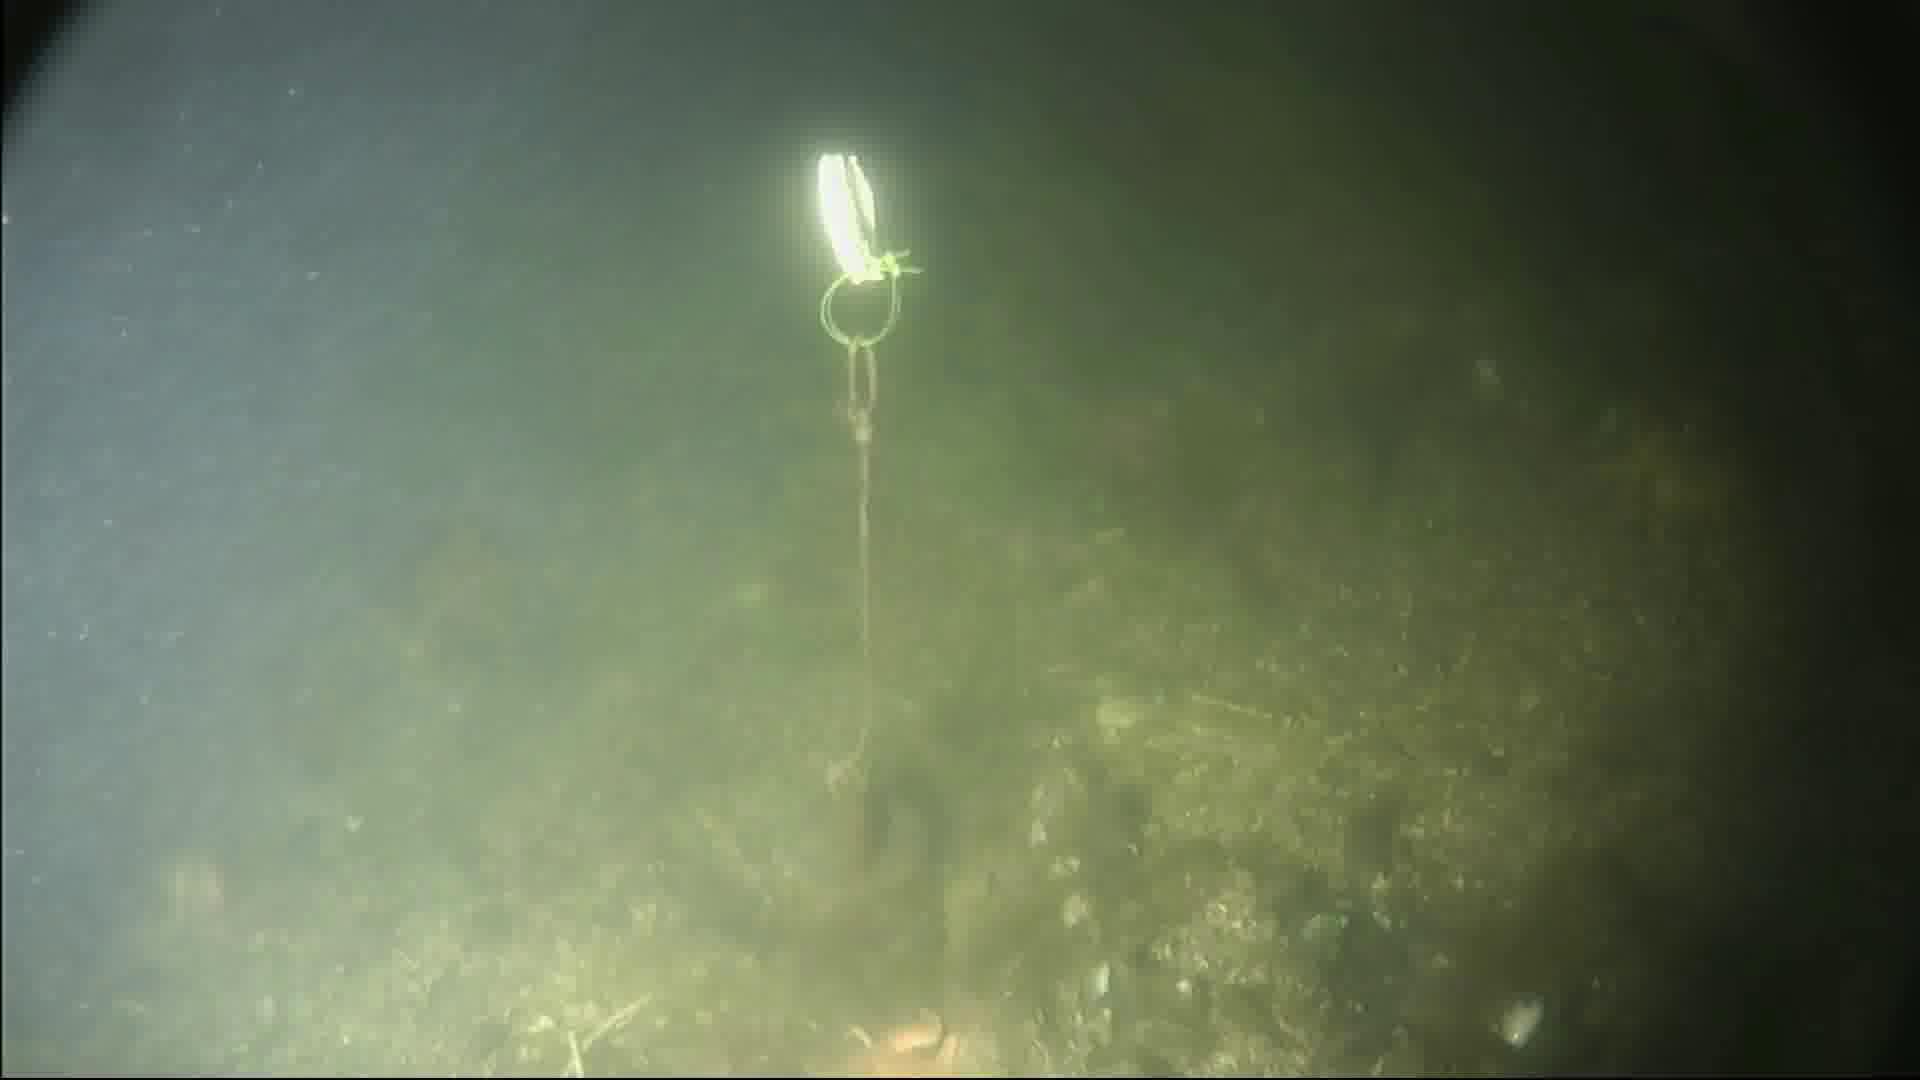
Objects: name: starfish